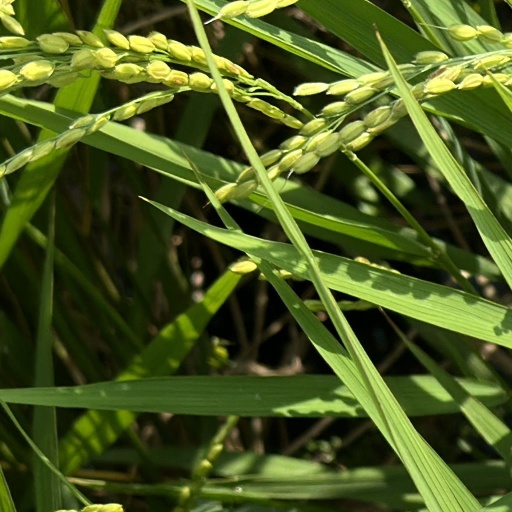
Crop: rice